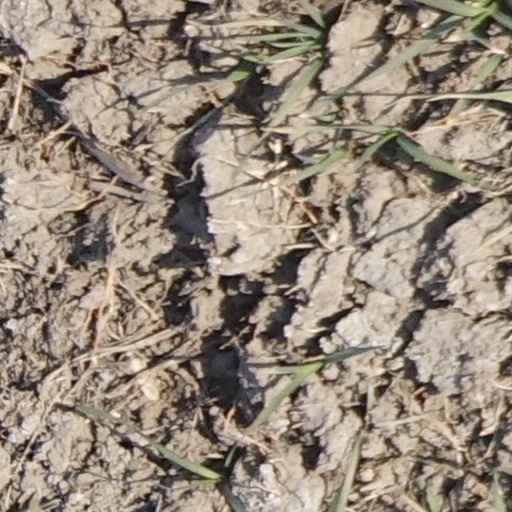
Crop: wheat